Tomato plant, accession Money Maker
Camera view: vertical (180 deg); turntable rotation: 240 degrees
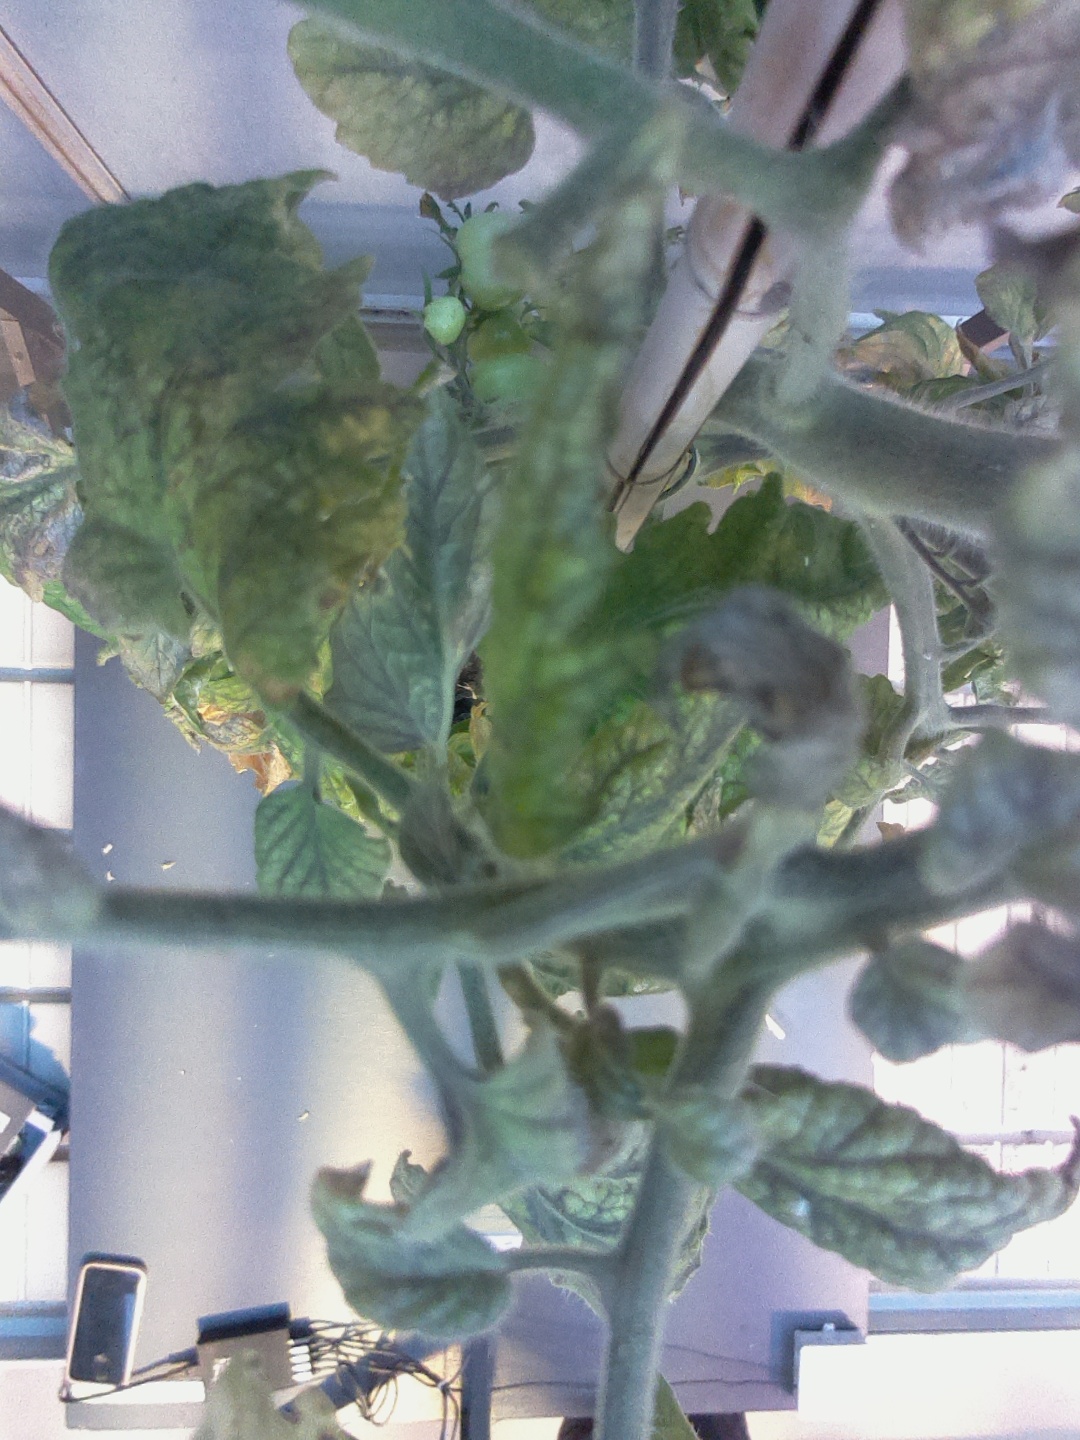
BBCH growth stage 79: 90% -100% of final fruit size